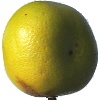
Label: Pomelo Sweetie 1